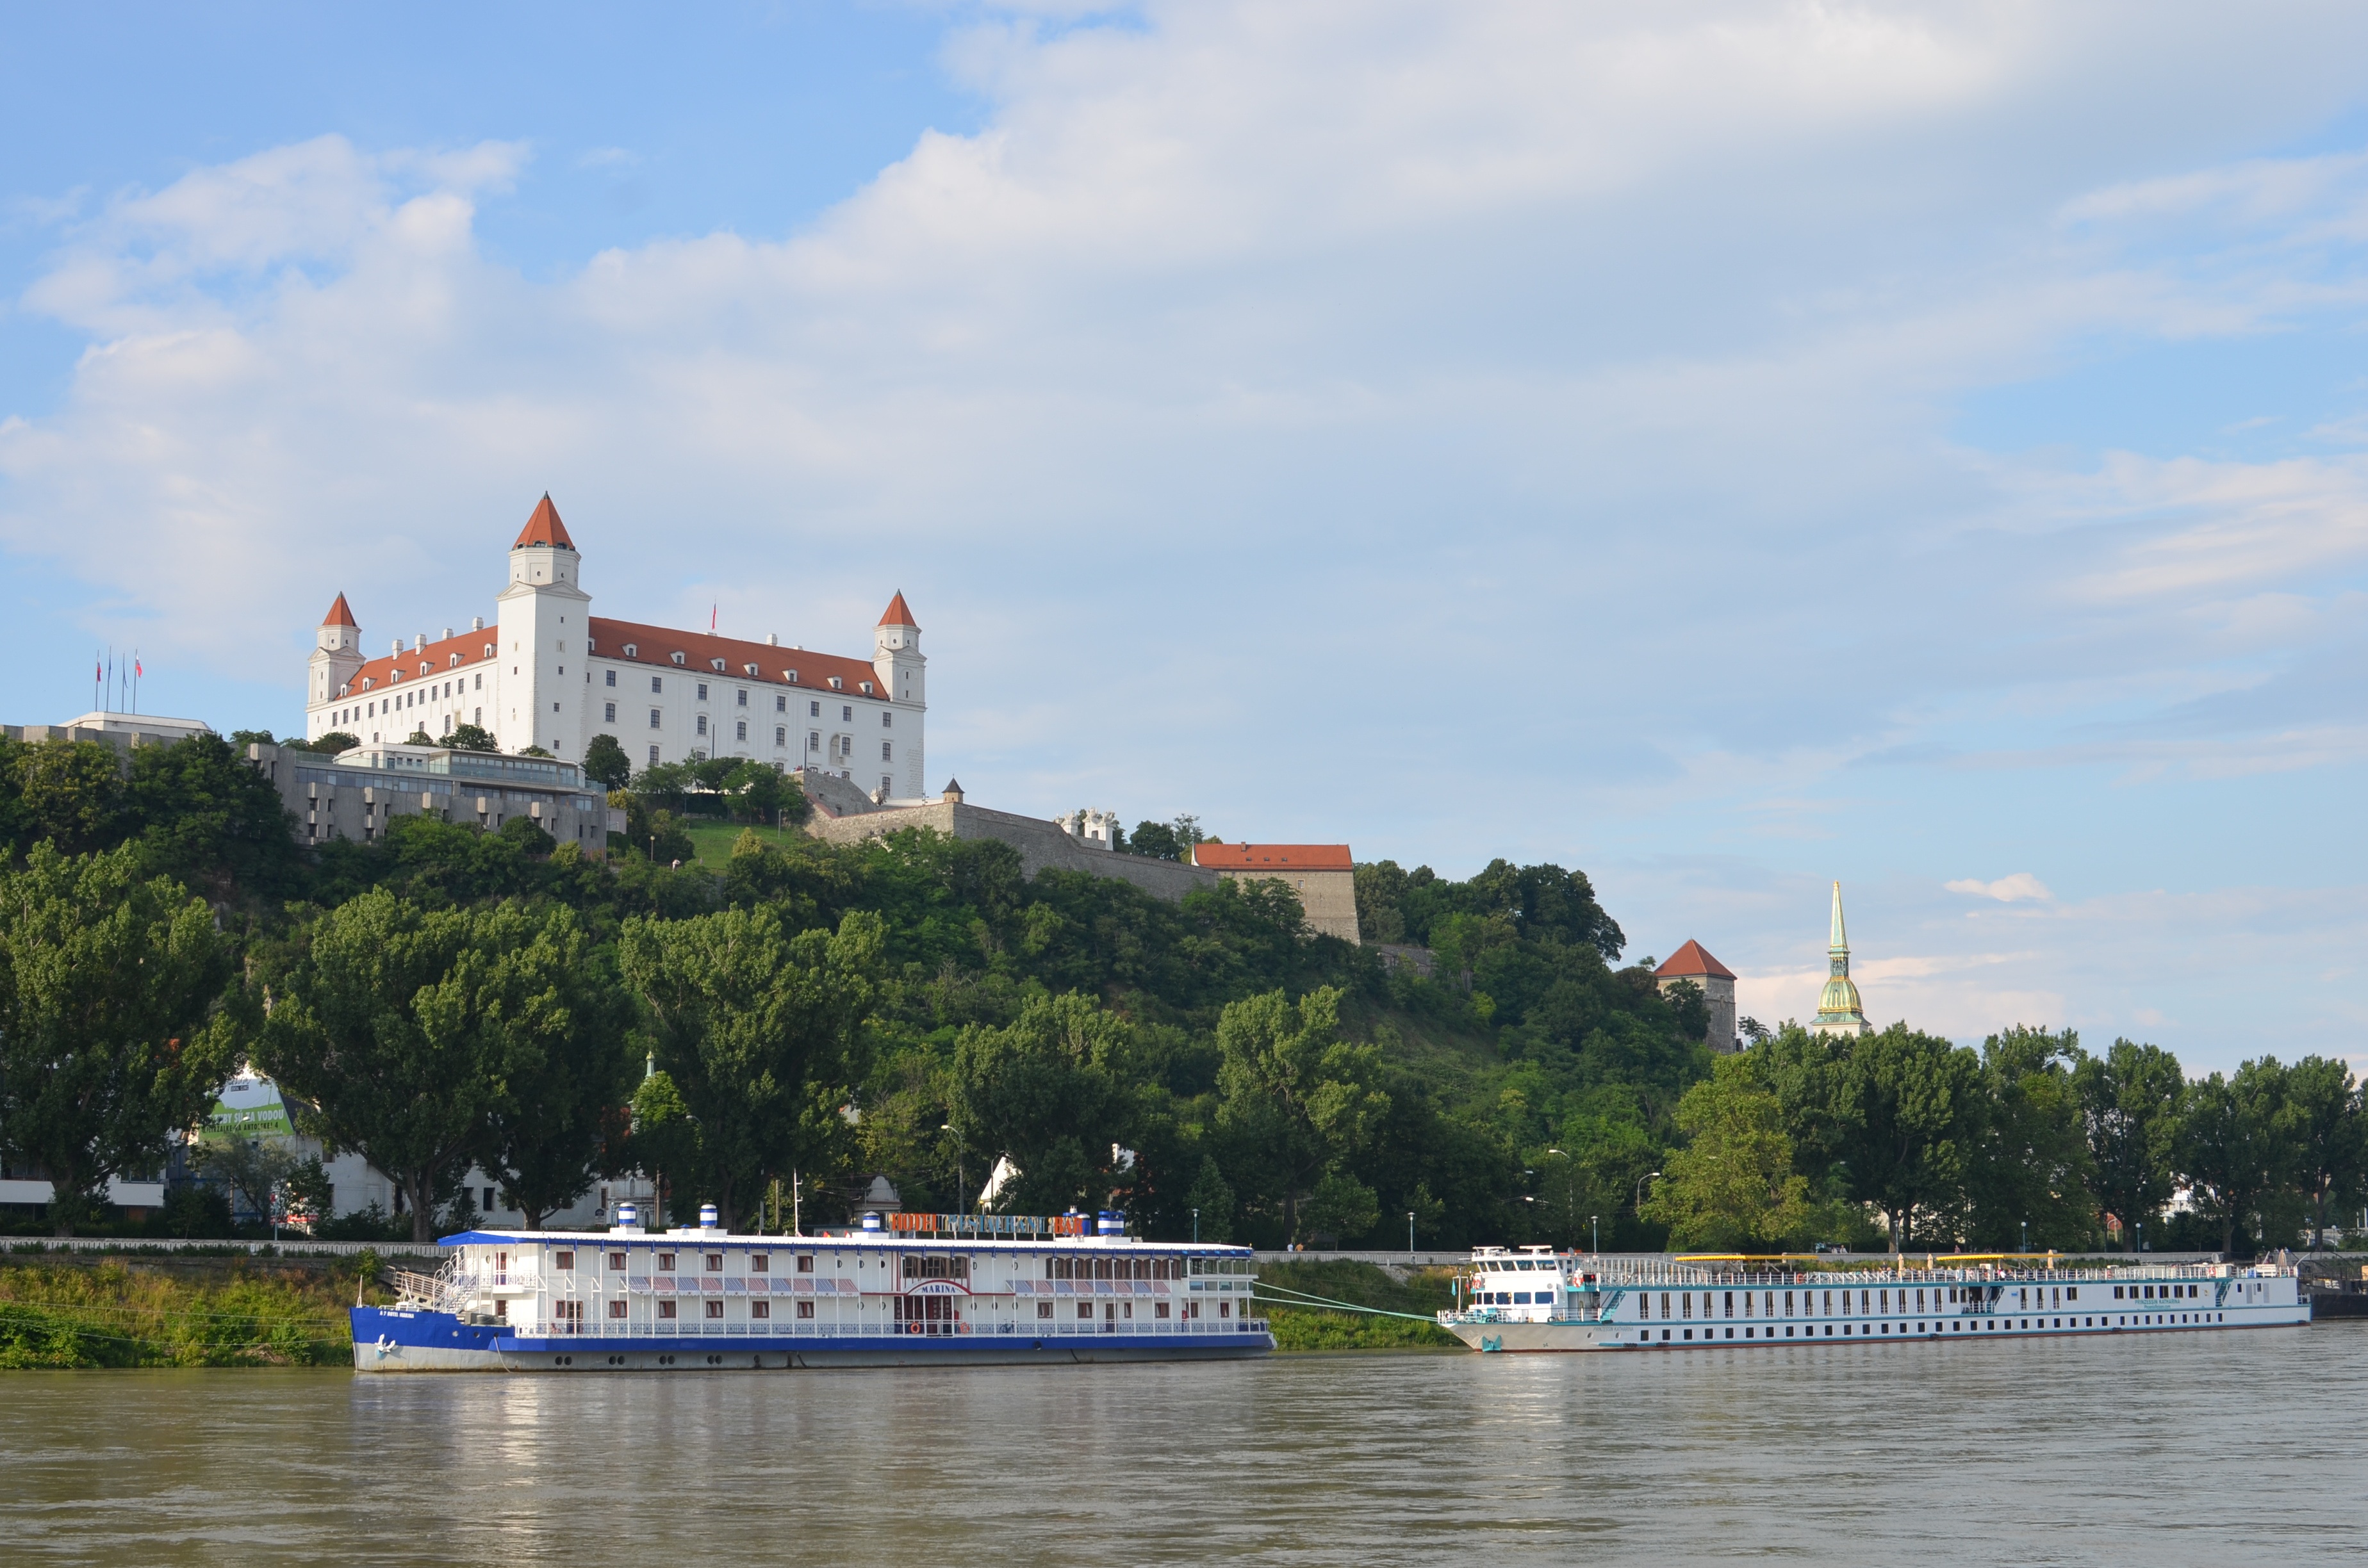
sea, coast, boat, river, ship, vacation, vehicle, bay, castle, harbor, tourism, waterway, boating, watercraft, donau, bratislava, passenger ship, bratislava castle, the danube